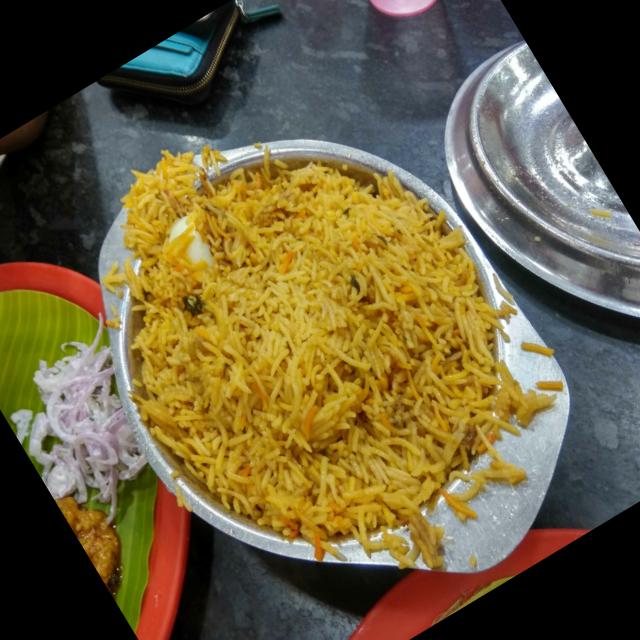
Dish: biryani